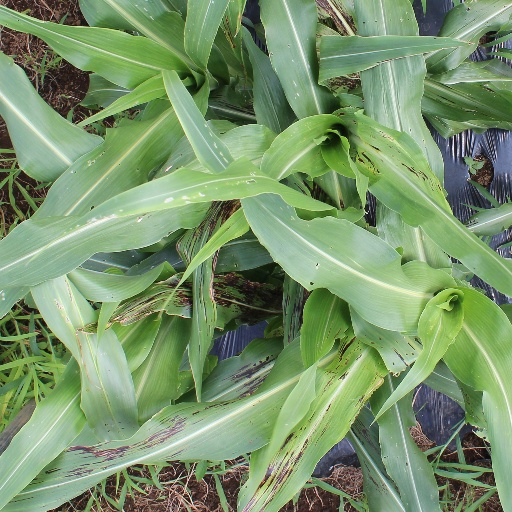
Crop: sorghum